Max Anstie

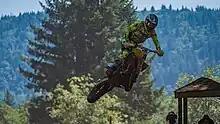
Anstie in 2021

Max Anstie (born 25 April 1993) is a British professional motocross and Supercross racer. Anstie was the 2023 FIM Supercross World Champion in the SX2 class. He is a two-time Australian Supercross champion in the SX2 class.